Culture of Kenya

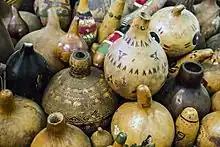
Traditional Kenyan decorative calabashes

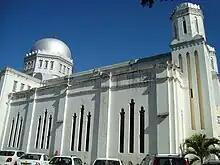
The Diocese of Mombasa

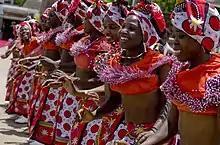
Traditional dancers in Nairobi

The culture of Kenya consists of multiple traditions and trends without a single prominent culture identifying the country. Kenyan cultural heritage and modern expressions of culture instead consist of various cultures, shaped and practiced by the country's different communities.